Intercom

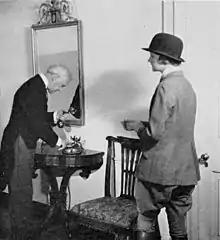
A butler uses an intercom on behalf of a lady

While every intercom product line is different, most analogue intercom systems have much in common. Voice signals of about a volt or two are carried atop a direct current power rail of 12, 30 or 48 volts which uses a pair of conductors. Signal light indications between stations can be accomplished through the use of additional conductors or can be carried on the main voice pair via tone frequencies sent above or below the speech frequency range. Multiple channels of simultaneous conversations can be carried over additional conductors within a cable or by frequency- or time-division multiplexing in the analogue domain. Multiple channels can easily be carried by packet-switched digital intercom signals.